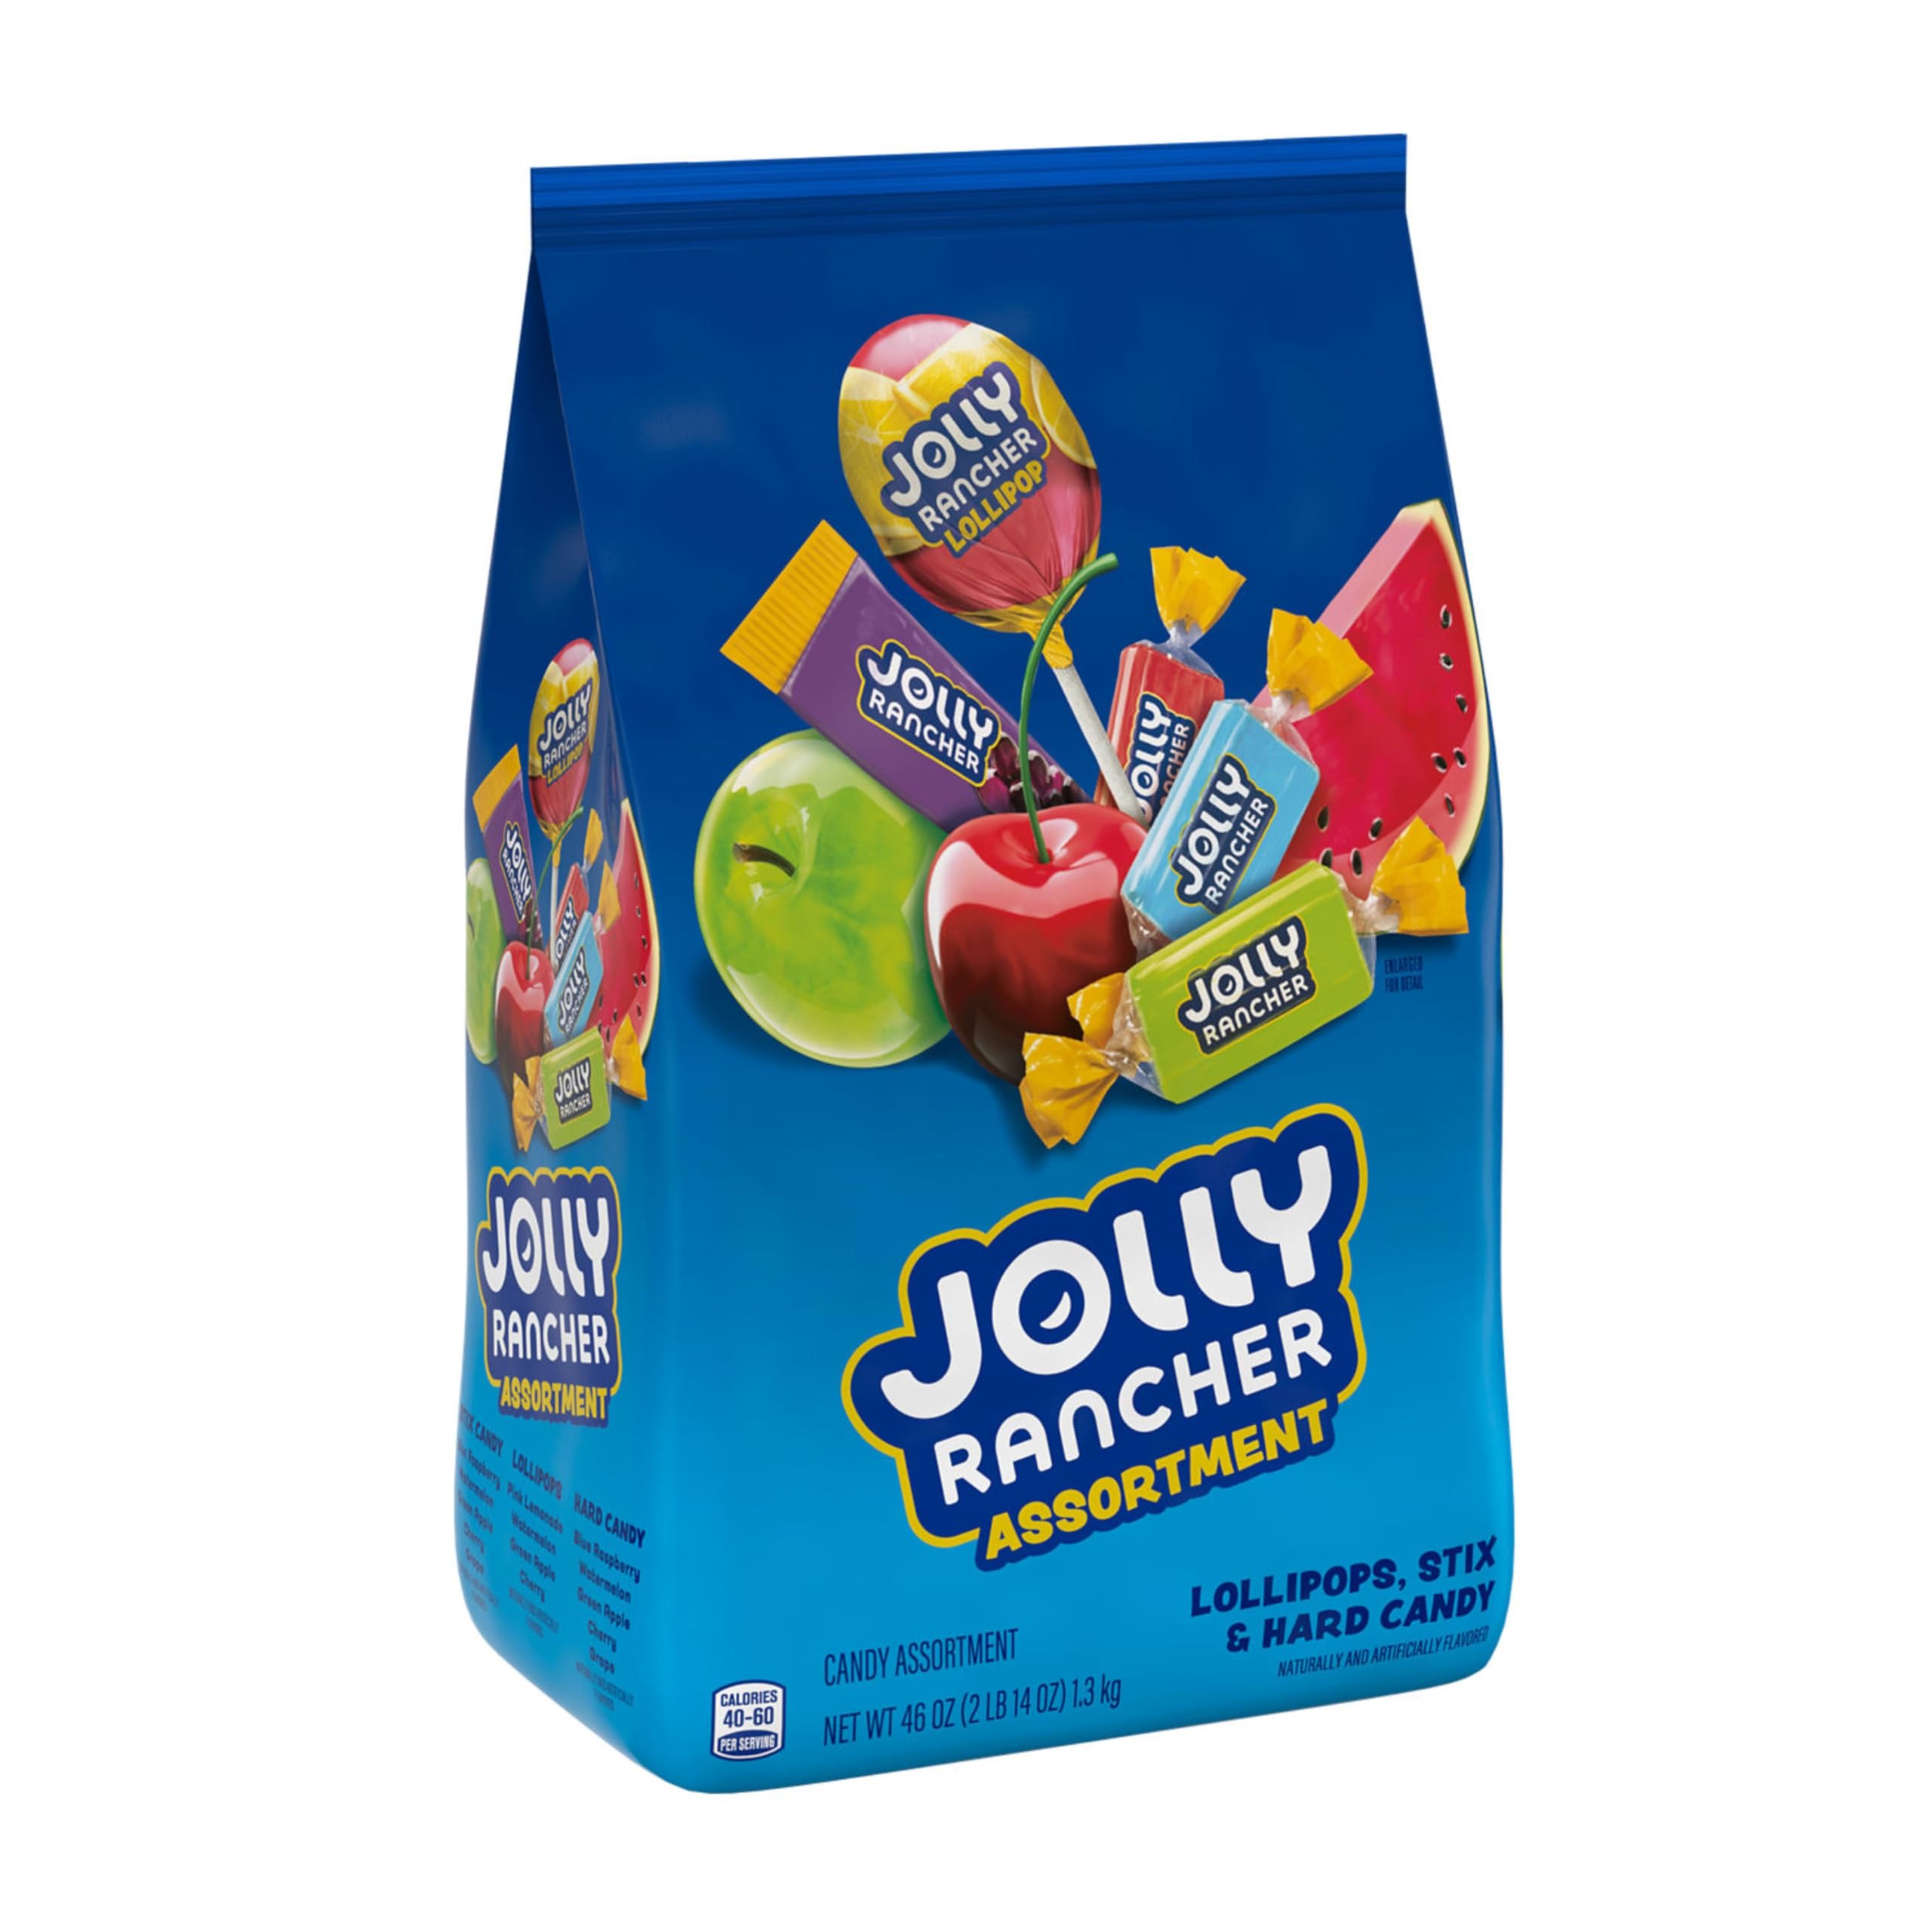
Item Name: JOLLY RANCHER Assorted Fruit Flavored Hard Candy Bulk Bag, 46 oz
Bullet Point 1: Contains one (1) 46-ounce bulk variety bag of JOLLY RANCHER Assorted Fruit Flavored Hard Candy
Bullet Point 2: Long lasting JOLLY RANCHER bagged candy you can take with you on the go, to work, on snack breaks and back home again at the end of the day
Bullet Point 3: Assorted hard candy mix is filled with individually wrapped candy for convenience and exceptional freshness to the last piece
Bullet Point 4: Host the fruitiest, most colorful birthday, graduation, back to school, 4th of July, Pride month, wedding season and anniversary parties with JOLLY RANCHER assorted fruit flavored candy
Bullet Point 5: An unbelievably delicious candy mix featuring lollipops, JOLLY RANCHER Stix candy and hard candies in bold fruit flavors, perfect for your Easter, Christmas, Valentine's Day and Halloween candy selections
Value: 46.0
Unit: Ounce

Price: 12.005